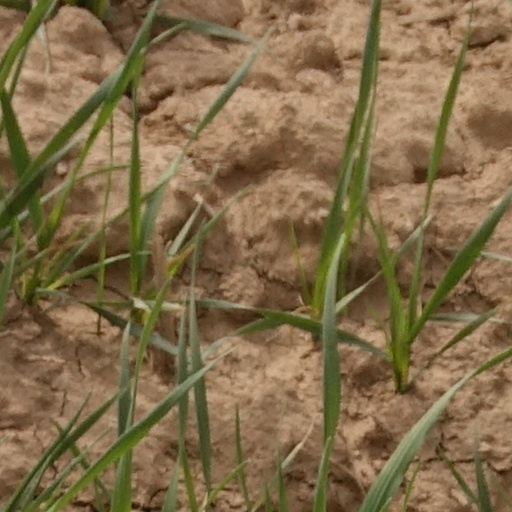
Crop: wheat